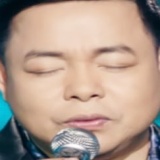
ca sĩ Quang Lê